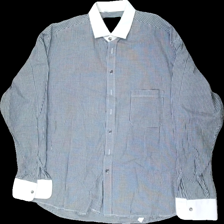
View: front
Type: Shirt
Category: Men
Brand: Oscar Of Sweden
Colors: Black, White
Material: 100% cotton
Pattern: Checkered print
Cut: Regular
Size: 42
Season: All
Stains: Major
Price range: <50
Recommended usage: Export